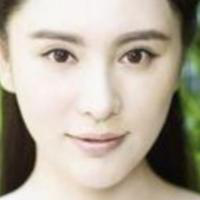
Age group: age 21-30